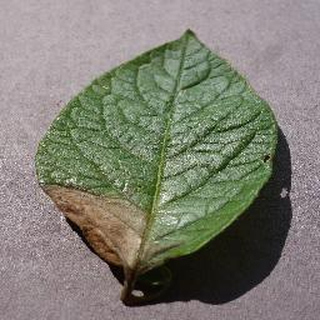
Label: potato_late_blight